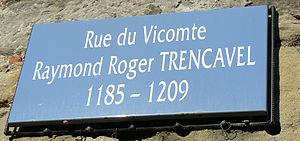
Raimond-Roger Trencavel est un membre de la Maison Trencavel.